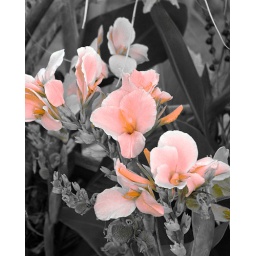
0488. Selective color created using color pin light layer over a black and white layer.